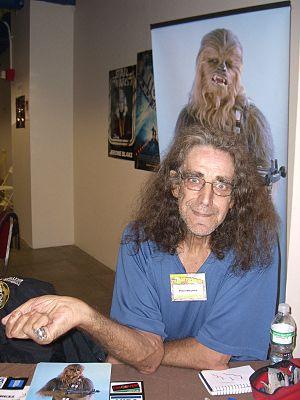
Peter William Mayhew est un acteur britanno-américain né le 19 mai 1944 à Barnes dans le Grand Londres et mort le 30 avril 2019 à Boyd.